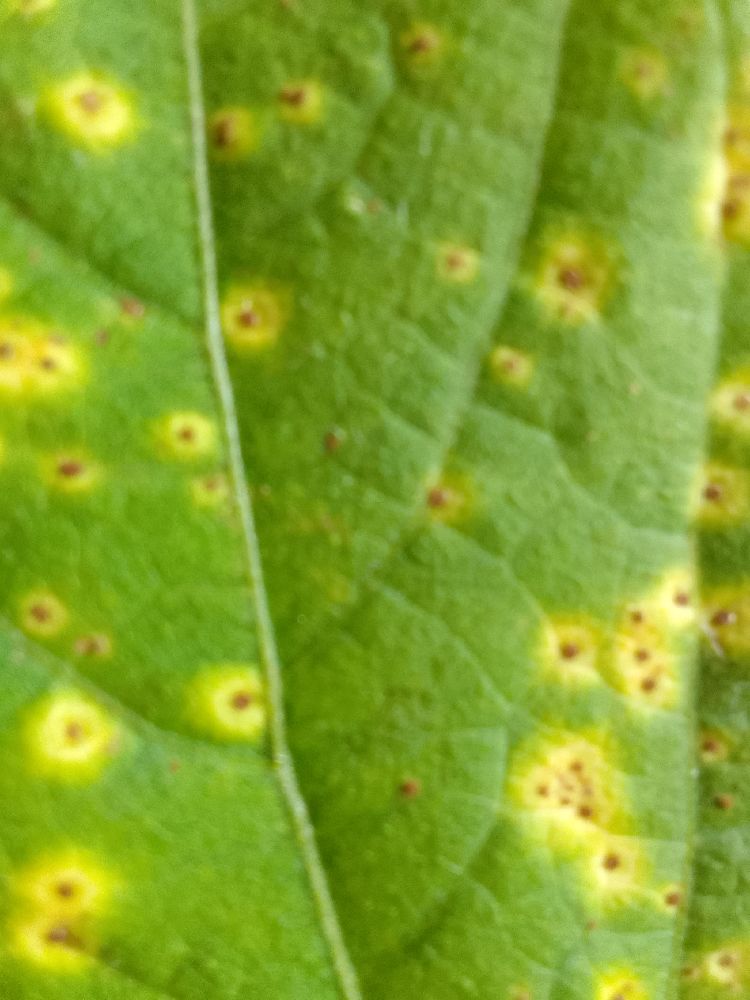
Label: rust